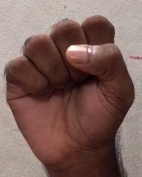
ASL sign: S